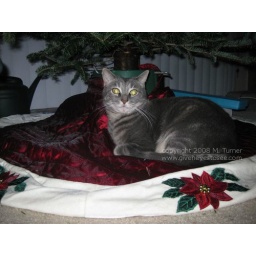
Little Gracie cat under the tree the first night it was put up. (December 2008)